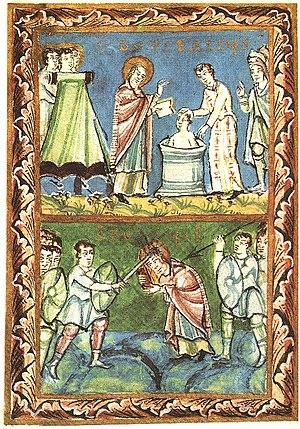
Éric Palazzo, né le 4 mai 1963 à Antony, est un historien français spécialiste de l'histoire de la liturgie au Moyen Âge, membre senior de l'Institut universitaire de France depuis 2011. Auteur d'une thèse de doctorat sur les sacramentaires de Fulda puis titulaire d'une habilitation à diriger des recherches sur l'illustration du pontifical au Moyen Âge, il est depuis 1999 professeur d'histoire de l'art du Moyen Âge à l'université de Poitiers, où il a été le directeur du CESCM de 2000 à 2007, après avoir été délégué de recherche au CNRS. De 1992 à 1999, il a été chargé de recherche au CNRS, rattaché à l'Institut de recherche et d'histoire des textes. En 2006-2007, il a été Senior scholar au Getty Research Institute de la fondation Getty à Los Angeles.
Saint Boniface de Mayence, né à Crediton dans le Devon vers 675 et mort le 5 juin 754 à Dokkum, en Frise, est un moine missionnaire d’origine anglaise, envoyé en Frise pour y convertir les païens. Fait évêque puis archevêque par le pape Grégoire II, il fut tué, avec d'autres, en haine de la foi chrétienne.
Fulda est une ville allemande du land de Hesse, située au bord de la rivière Fulda entre Rhön et Vogelsberg. Elle comptait 64 129 habitants au 31 décembre 2008. L’abbaye bénédictine et sa célèbre bibliothèque de manuscrits en ont fait un centre important de la renaissance du savoir à l'époque carolingienne. La ville est restée profondément marquée par son passé religieux. Gardienne du tombeau de saint Boniface, l’« apôtre de l'Allemagne », Fulda a conservé un noyau baroque de palais, de clochers, de portes et balustrades monumentales. Ses nombreux parcs invitent à la promenade.
Située près de Cassel en Allemagne, l'abbaye de Fulda fut fondée en 744 par Sturmius, un disciple de saint Boniface. Richement dotée par Carloman, l'abbaye de Fulda adopta la règle bénédictine que Sturm avait rapportée du Mont-Cassin.
Fulrad ou Fulrade, né en 710 et mort le 16 juillet 784, était le 14ᵉ abbé de Saint-Denis. Il était également conseiller et chapelain des rois carolingiens, puis archiprêtre des royaumes d'Austrasie, de Neustrie et de Bourgogne. Fulrad fut le principal artisan de la fortune immobilière de Saint-Denis. Il obtint d’importants privilèges fiscaux et l’immunité, ce qui devait assurer un développement rapide de l’abbaye. Il fit restituer les biens sécularisés de Charles Martel. Il rattacha enfin au patrimoine de l’abbaye de Saint-Denis ses immenses propriétés en Alsace, Lorraine et en Alémanie, domaines qu’il avait reçus de Pépin le Bref, Carloman et Charlemagne en échange de ses services « d’ordre diplomatique » ainsi que de sa famille ou qu'il avait achetés. Il a été mêlé aux plus grandes affaires du royaume des Francs, dont la soumission du royaume des Lombards et l'avènement de l'empire de Charlemagne.
Le sacramentaire est un livre liturgique catholique contenant les prières et textes, réservé strictement aux célébrants, de l'Eucharistie et des autres sacrements ou cérémonies où la présence d'un ministre ordonné prêtre ou évêque est requise.